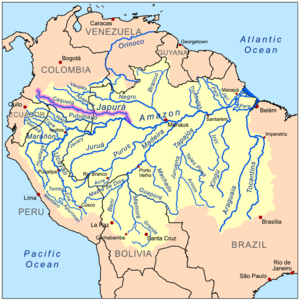
Le río Caquetá ou rio Japurá est une rivière importante de l'Amazonie, de 2 420 km de longueur, et un affluent de l'Amazone qui porte à cet endroit le nom de rio Solimões. Il s'agit du 5ᵉ affluent du système amazonien par sa longueur et le 3ᵉ pour son débit d'autant plus remarquable que son bassin n'est pas très étendu. Au confluent, il augmente d'un quart le volume du fleuve. Il s'y déplace autant d'eau que dans le Mississippi parce qu'il draine la partie la plus arrosée du bassin amazonien.